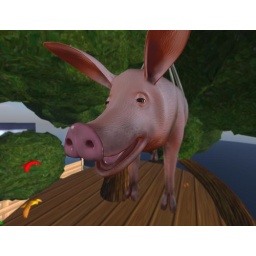
virtual pig in tree by lightwaves